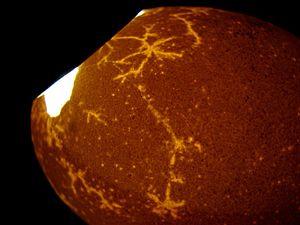
Le concept de microstructure peut se définir indépendamment des matériaux considérés. Schatt et Worch la définissent ainsi : « Le concept de microstructure désigne la conformation d'ensemble d'une particule de matière, dont l'orientation est, en première approximation, homogène, au regard de sa composition et de l'arrangement de ses composants […]. La microstructure se caractérise par la forme, la taille, les proportions et la texture des phases. »